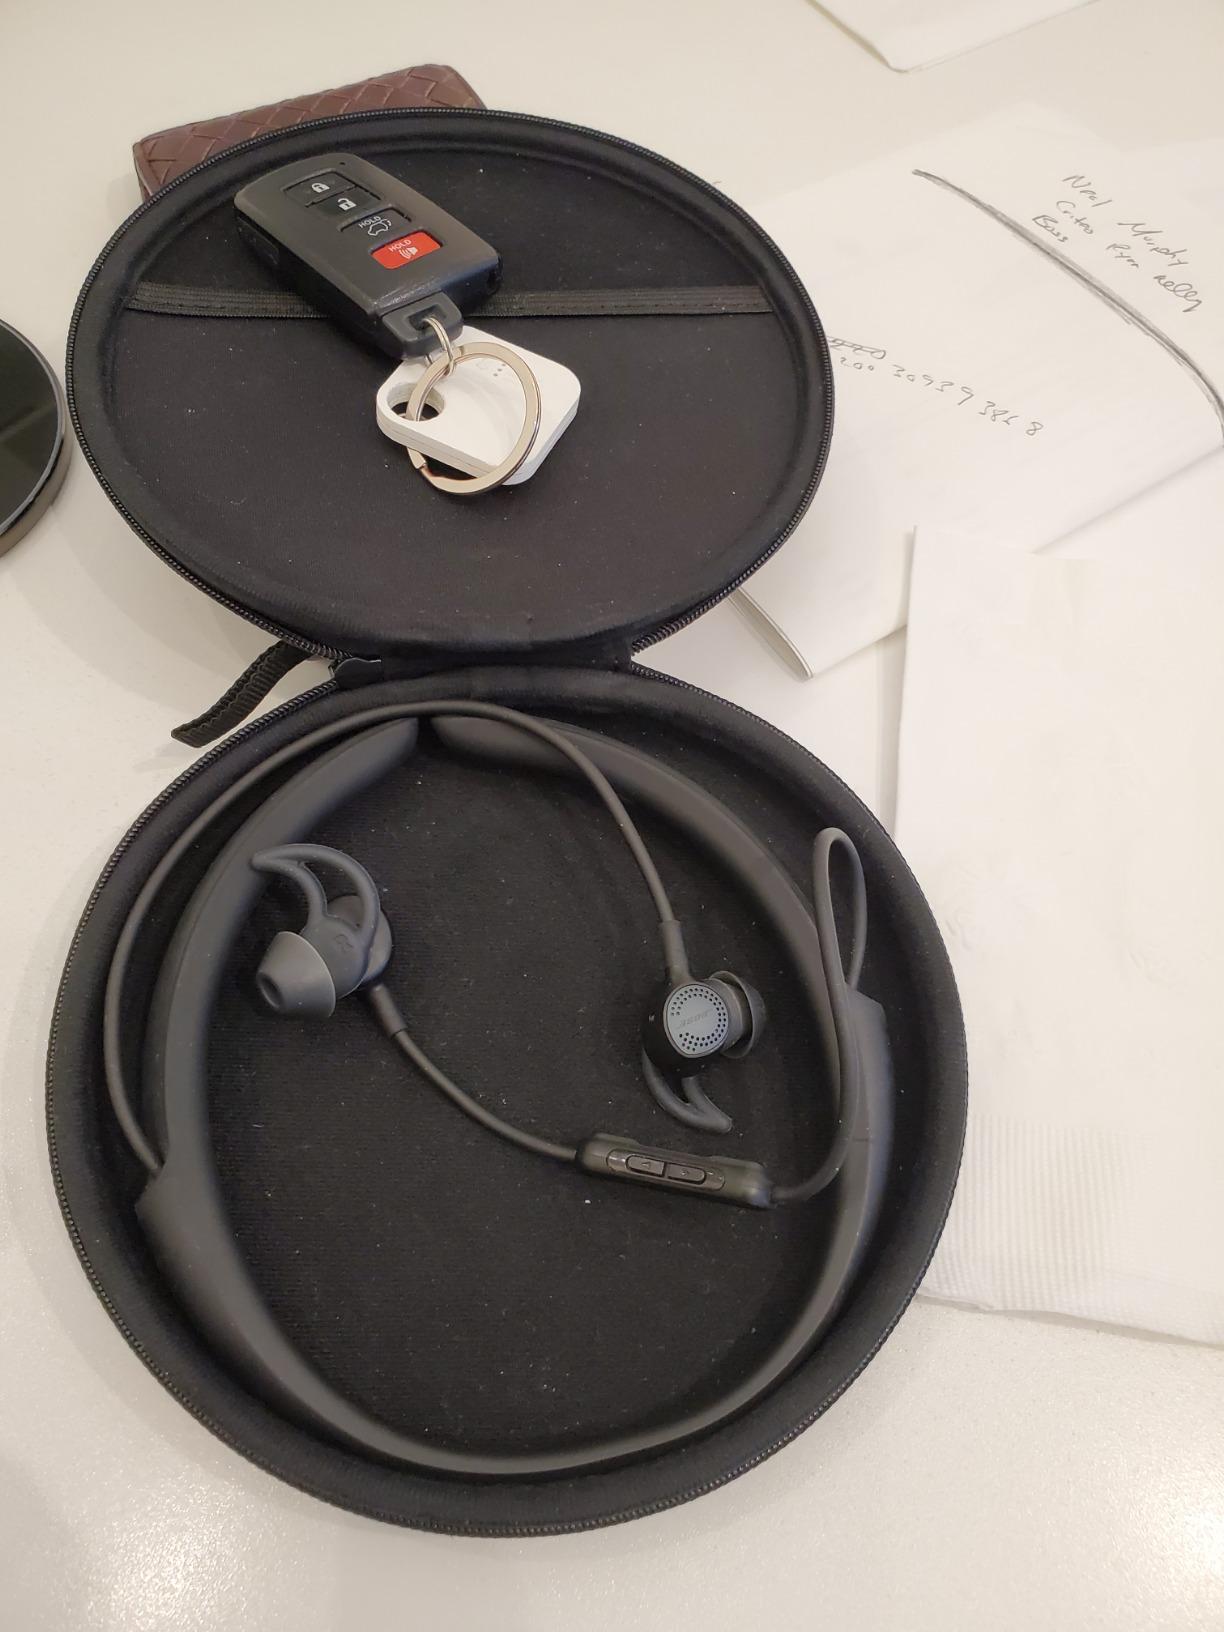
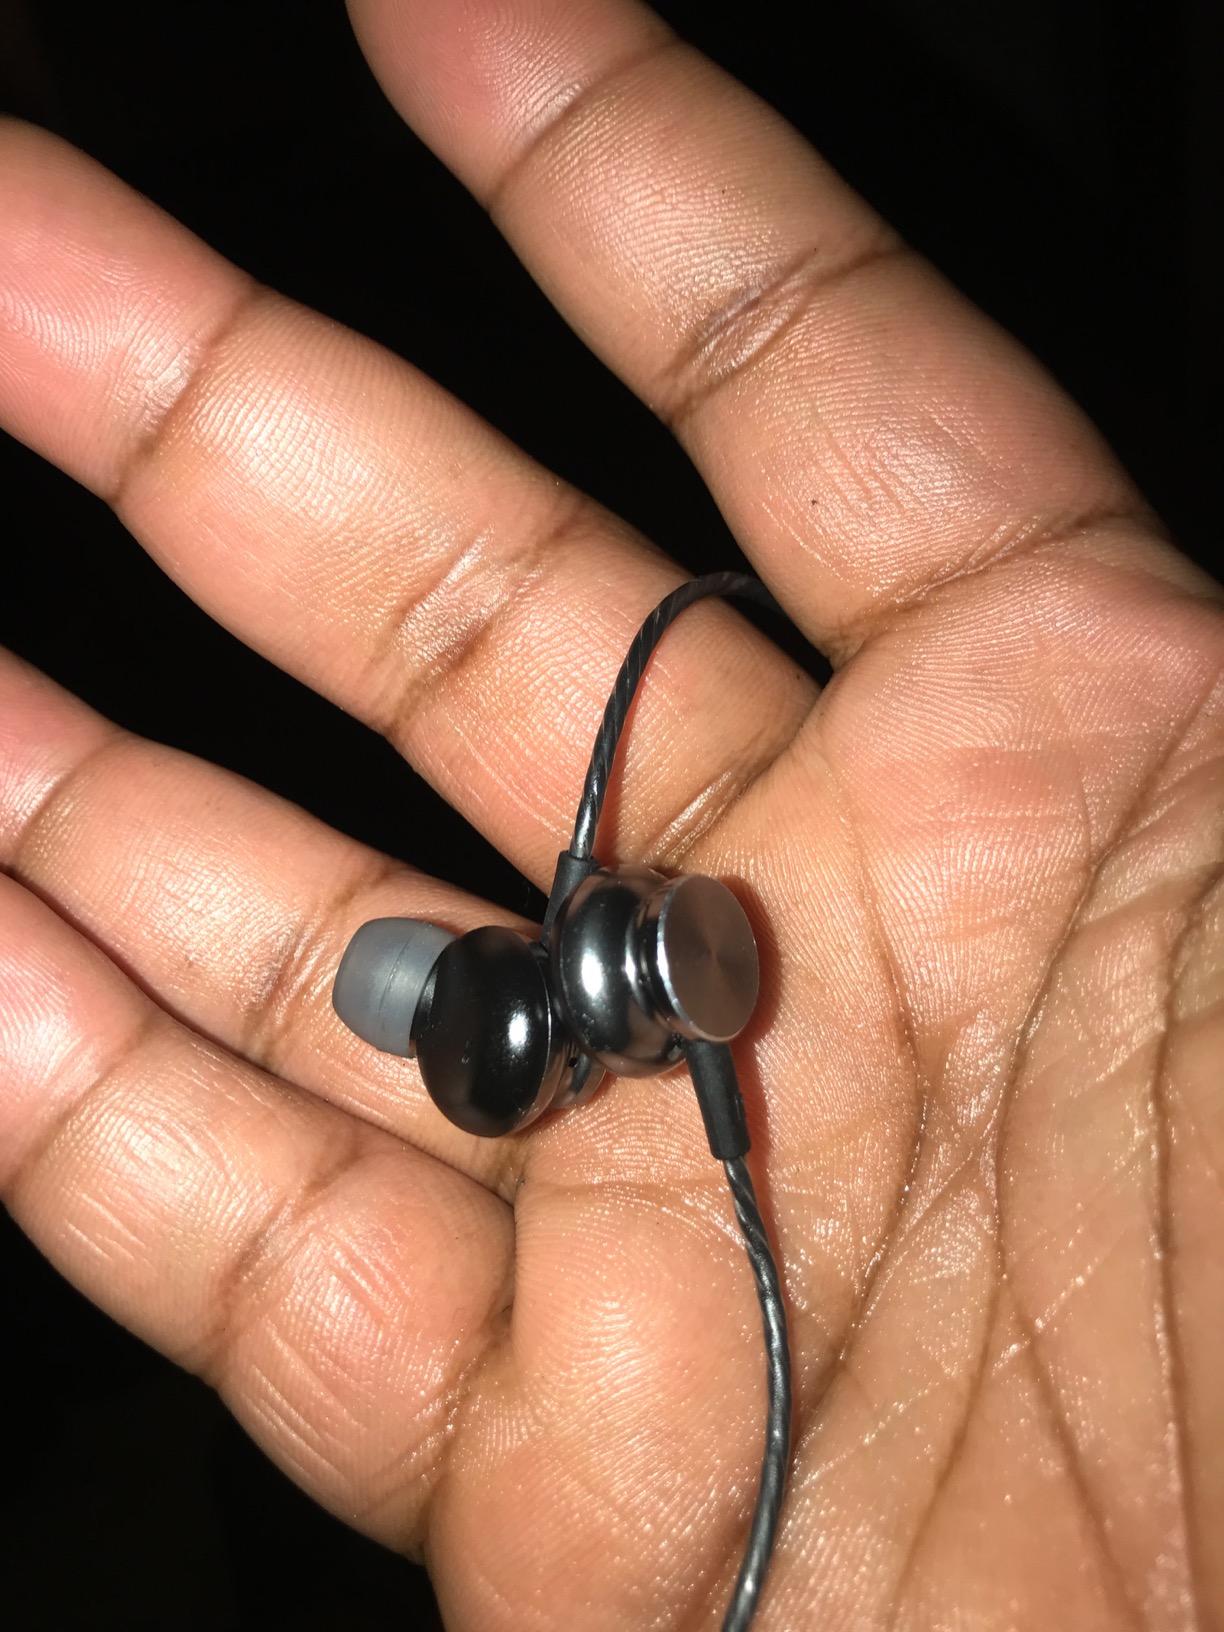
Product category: headphones
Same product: no